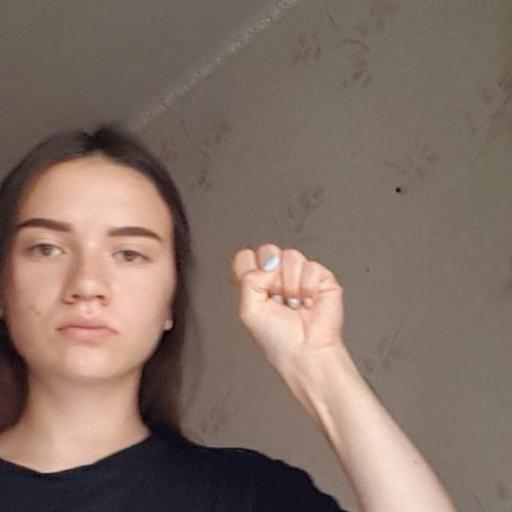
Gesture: fist